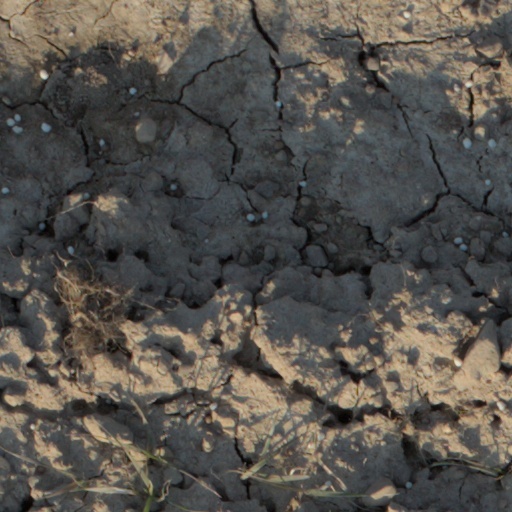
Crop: wheat